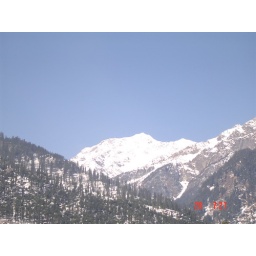
I like the white peak in blue skye with a cool breeze to soothe you.